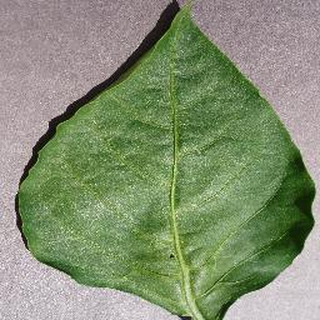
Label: healthy_bell_pepper